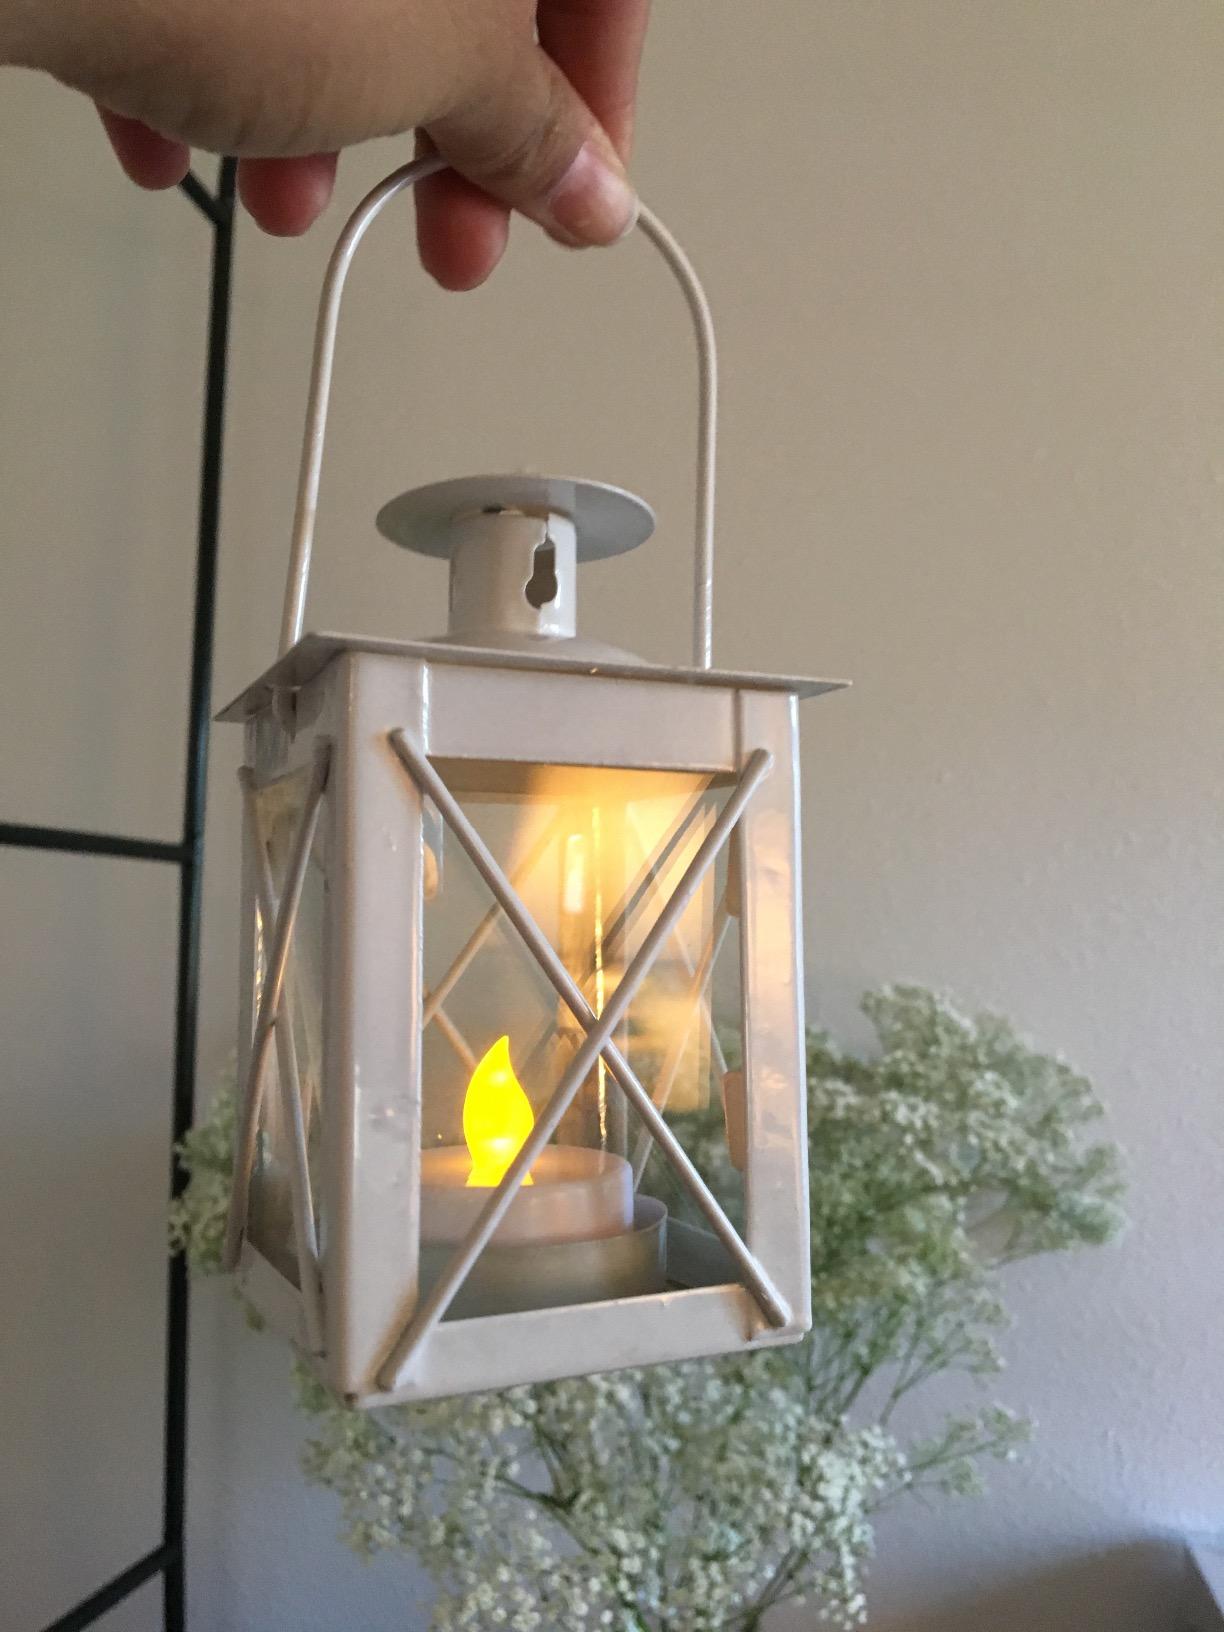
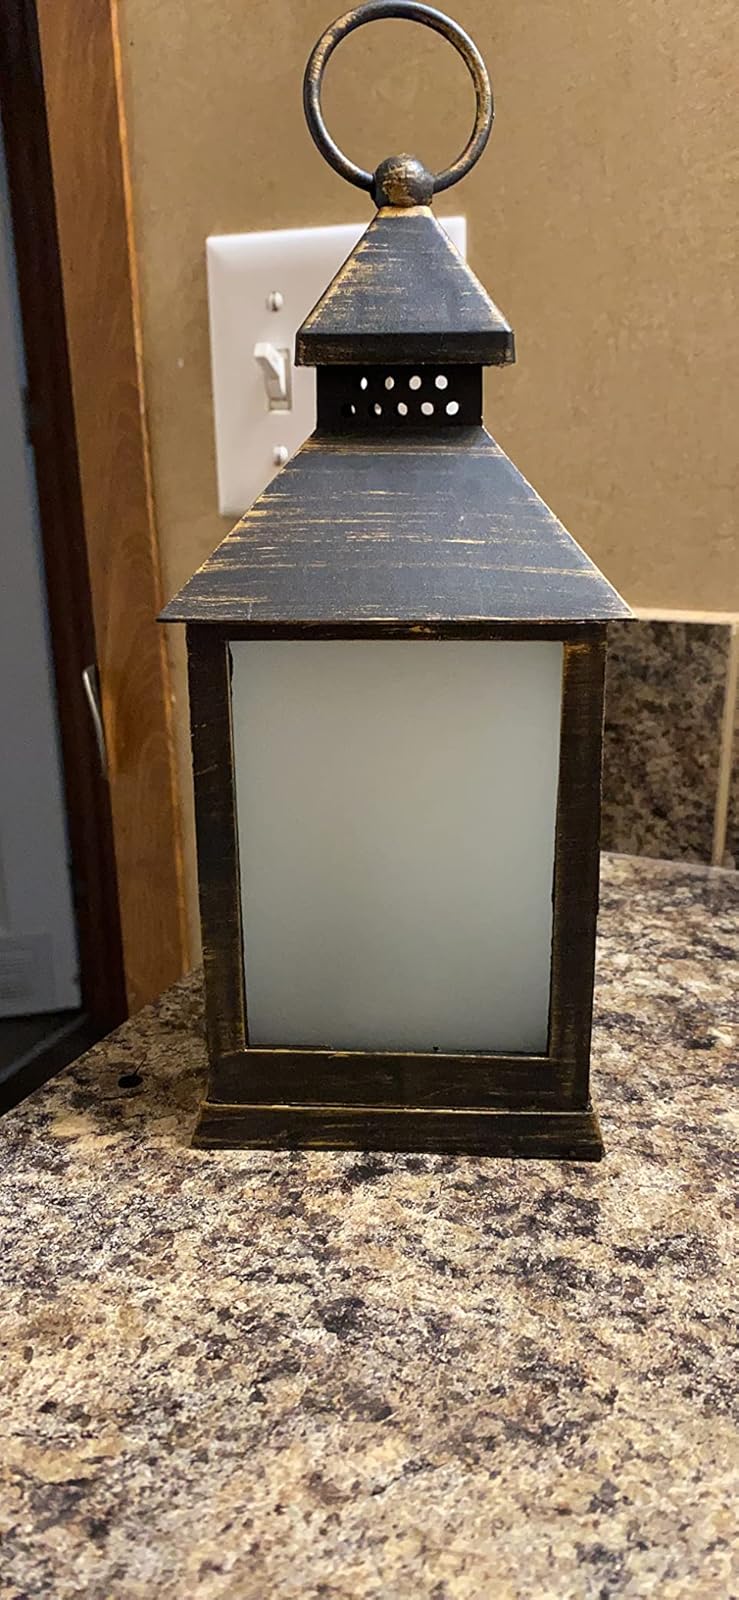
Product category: lantern
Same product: no